Irish Eyes Are Smiling

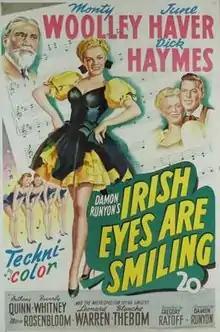
Theatrical release poster

Irish Eyes Are Smiling is a 1944 United States musical film that chronicles the life of popular Irish song composer Ernest R. Ball. The screenplay by Earl Baldwin and John Tucker Battle is based on a story by E. A. Ellington. The film was directed by Gregory Ratoff and produced by Damon Runyon for 20th Century Fox. The film was nominated for the Academy Award for Best Original Score in 1944.